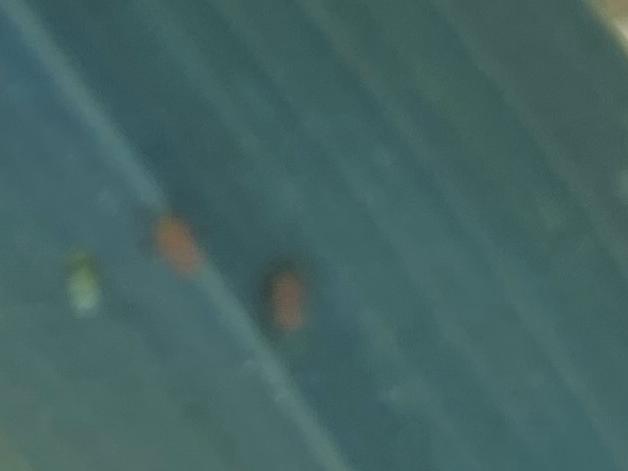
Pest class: english_grain_aphid